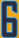
Number: 6